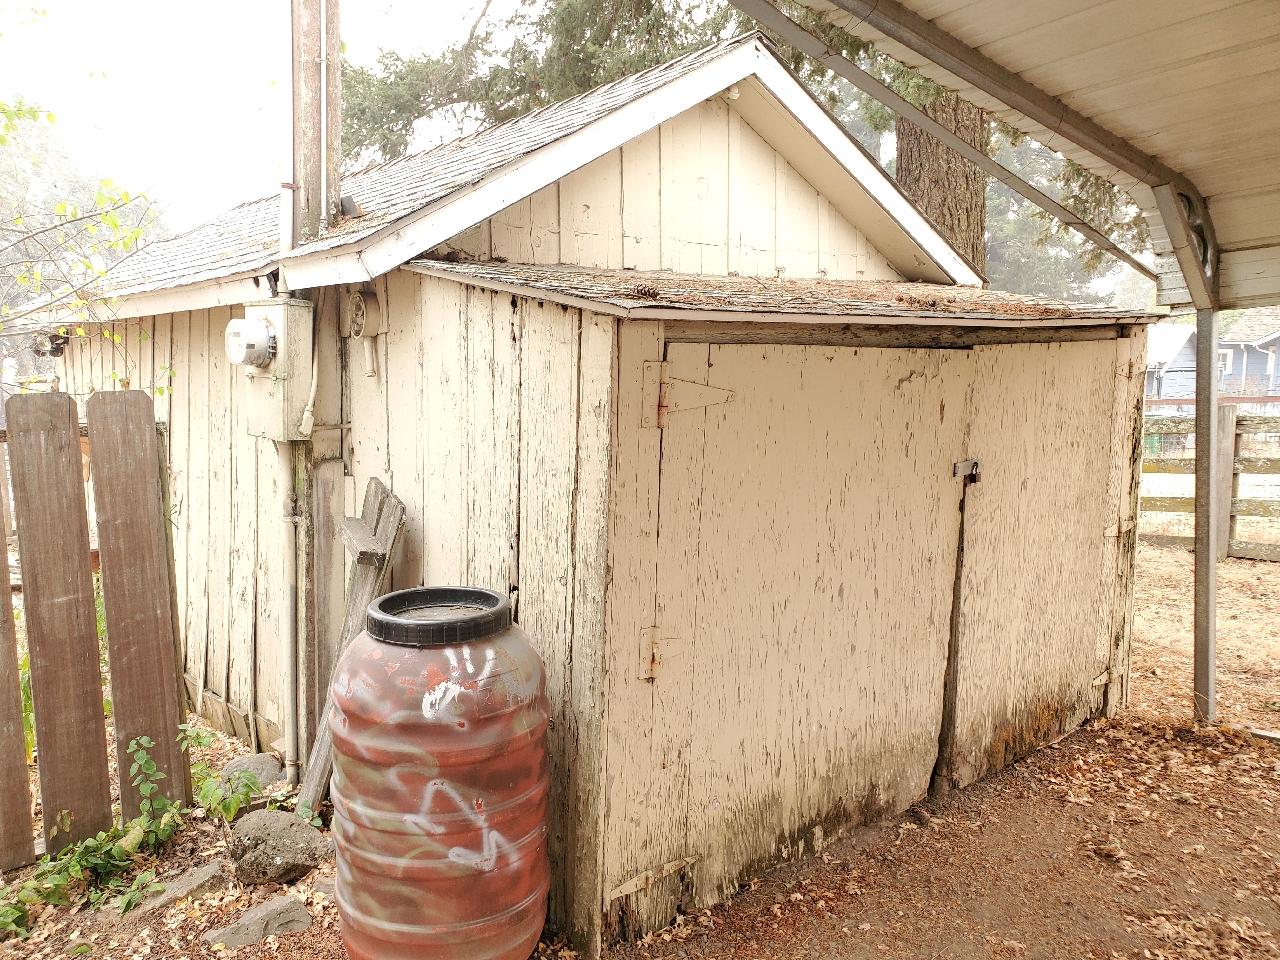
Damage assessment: no_damage